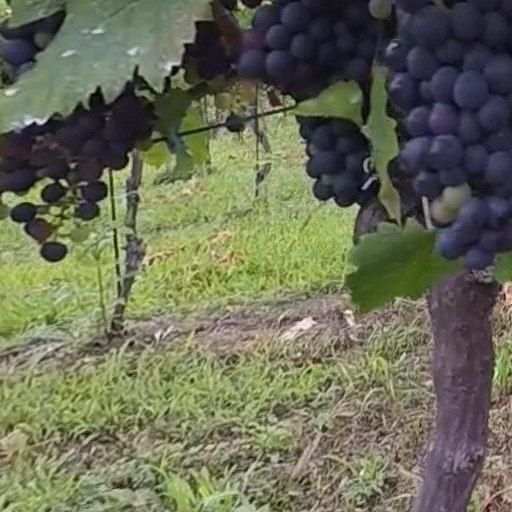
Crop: grape